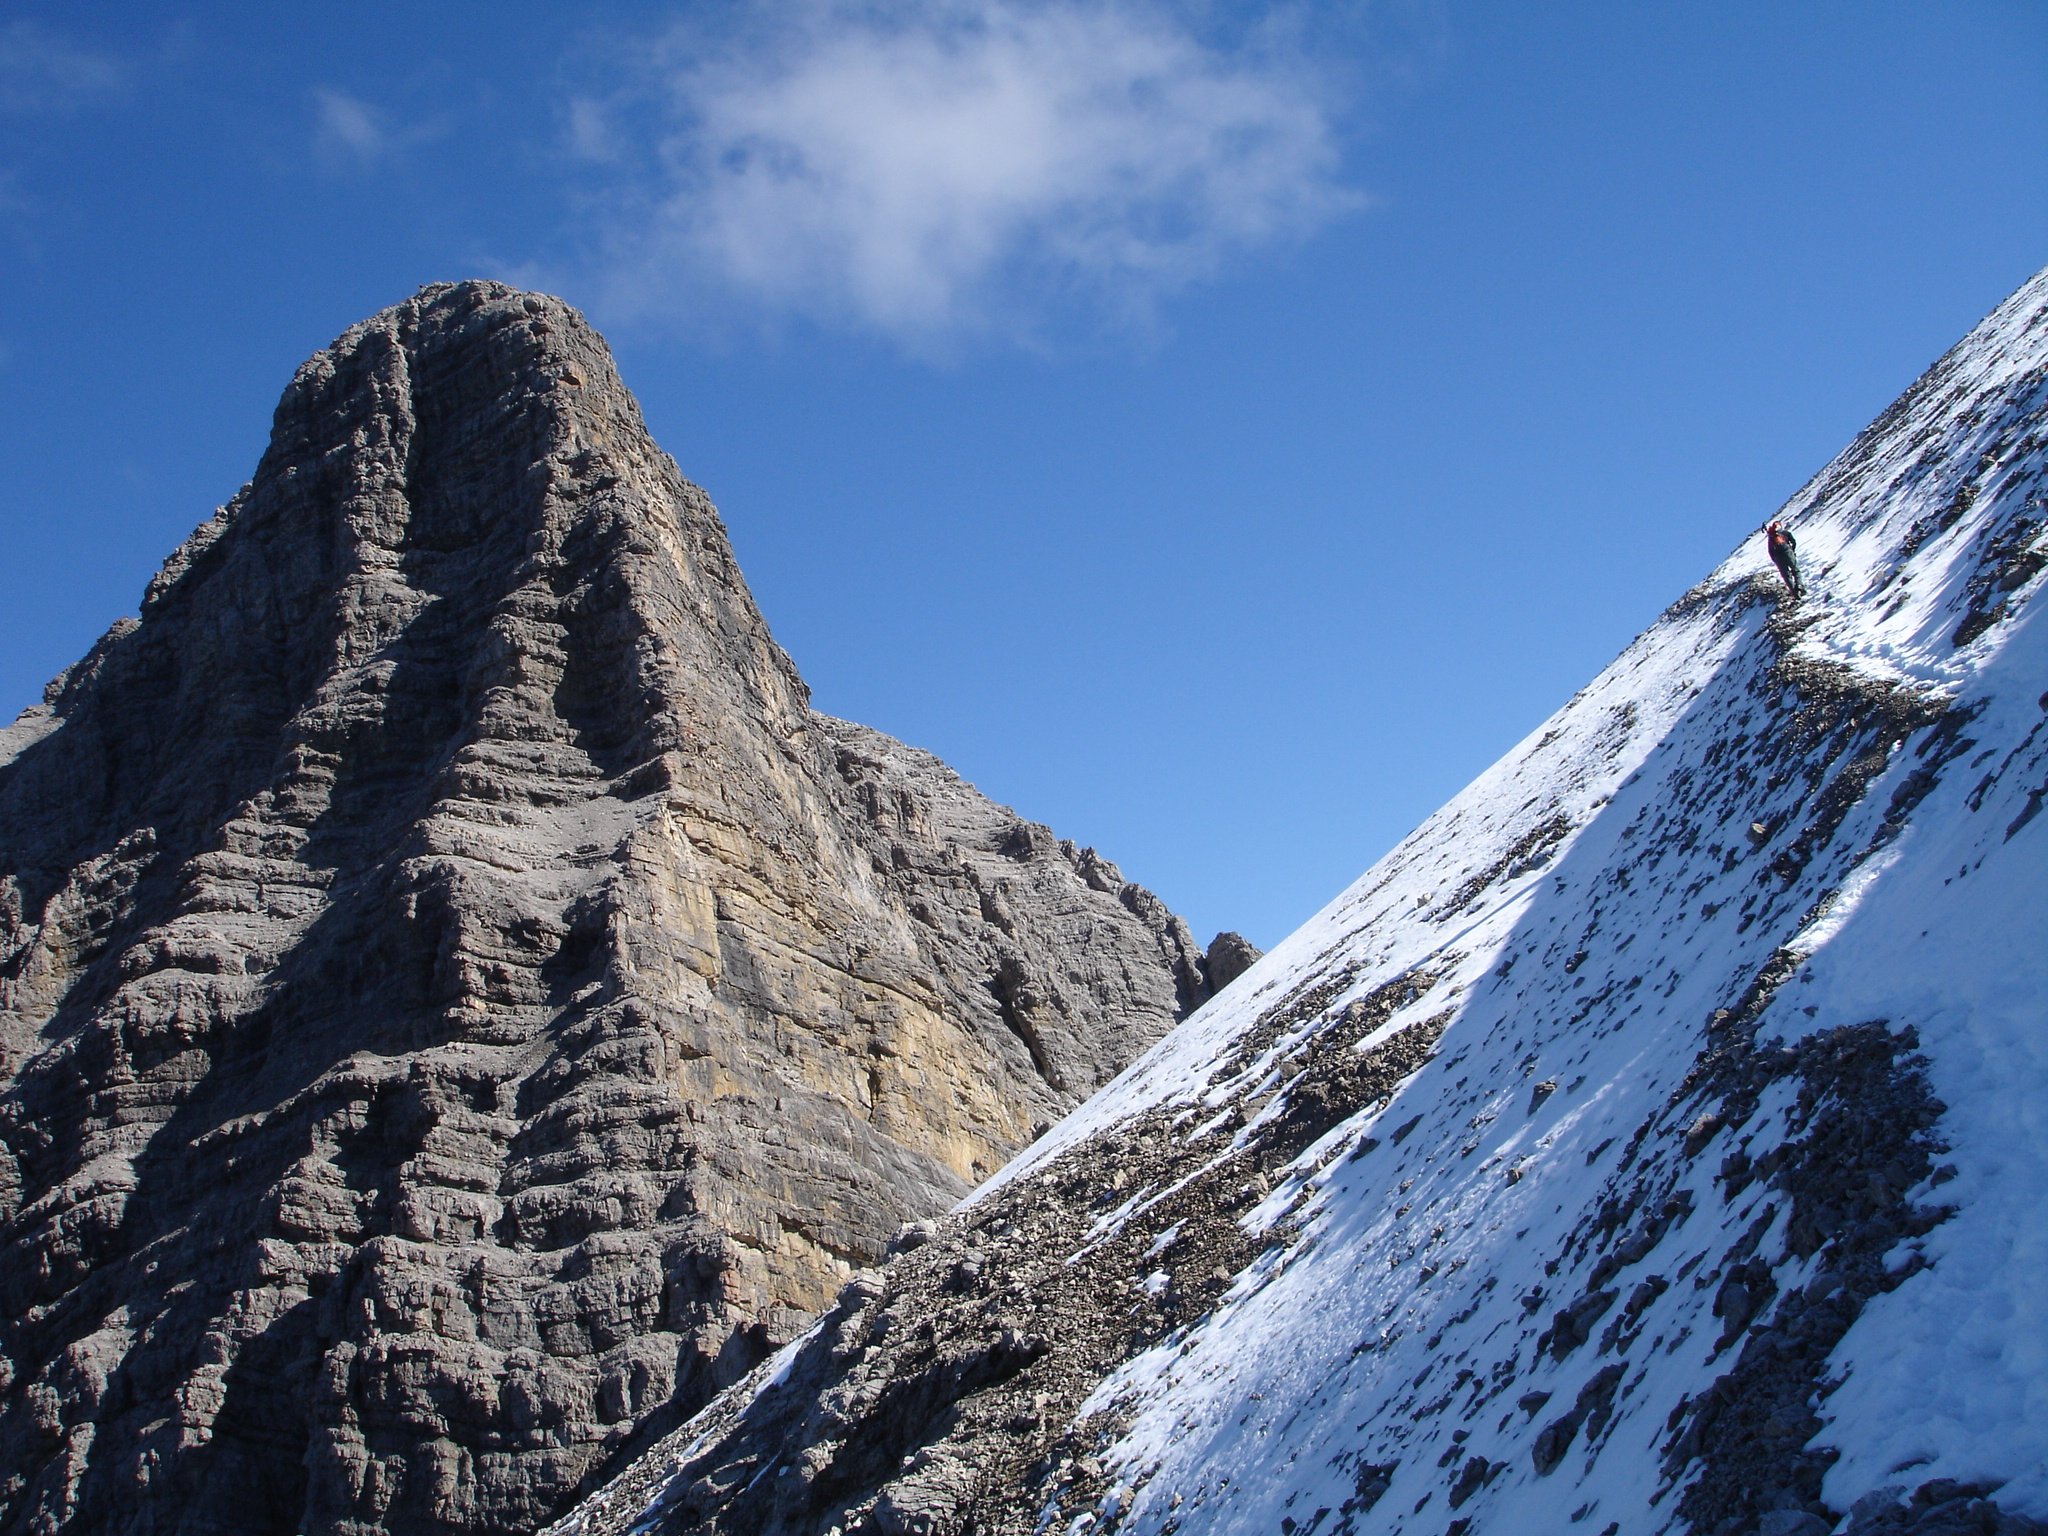
nature, rock, wilderness, walking, mountain, snow, winter, hiking, trail, adventure, mountain range, ice, hike, steep, ridge, summit, austria, mountaineering, massif, sports, mountains, alps, backpacking, plateau, cirque, landform, mountain pass, allg u alps, winter hike, geographical feature, mountainous landforms, geological phenomenon, steepness, urbeleskarspitze, hornbach chain